Jacky Ickx

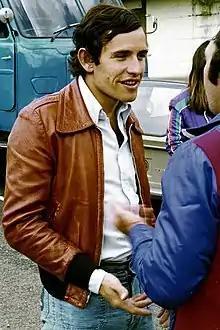
Ickx in 1975 at Spa

Ickx won the 1969 24 Hours of Le Mans, his first victory in that race. This race also saw the first appearance of the Porsche 917 at Le Mans, which was regarded by far as the favourite. The Ford GT40 that Ickx drove with Jackie Oliver appeared at that time to be an obsolete car, outperformed by the new Porsche 917 but also by the older Porsche 908 and the new generation of 3-litre prototypes from Ferrari, Matra and Alfa Romeo.